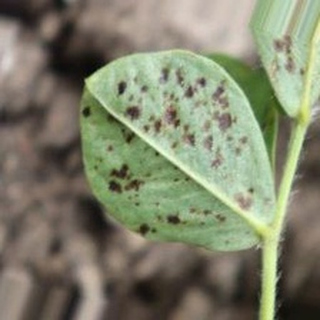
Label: groundnut_rust